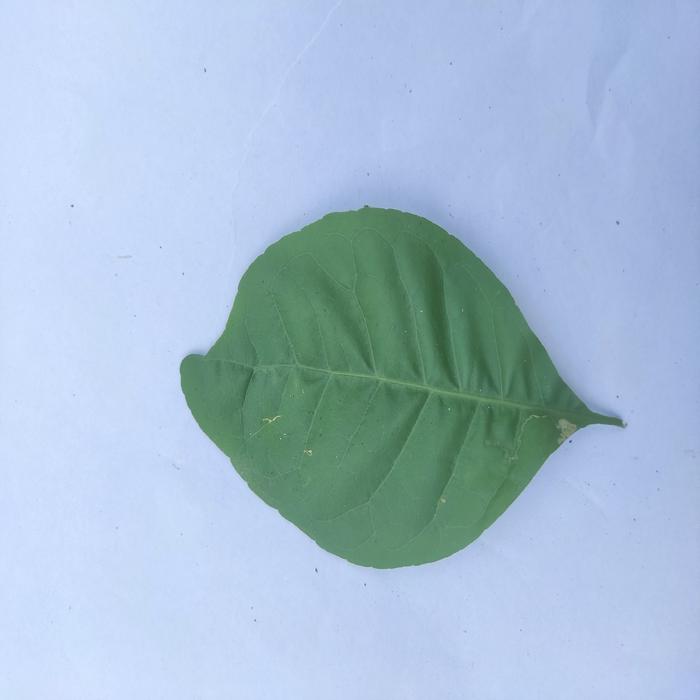
Crop: Aegle Marmelos
Leaf condition: Healthy_Leaf